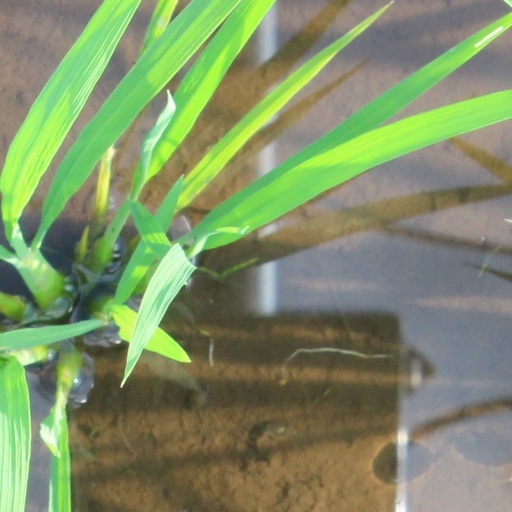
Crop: rice